Lorentz Schmidt

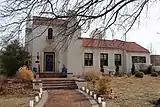
The C. M. Jackson house in Wichita, designed by Lorentz Schmidt & Company and completed in 1924.

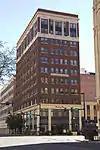
The Brown Building in Wichita, designed by Schmidt, Boucher & Overend and completed in 1927.

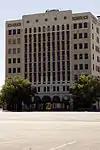
The Ellis-Singleton Building in Wichita, designed by Schmidt, Boucher & Overend and completed in 1929.

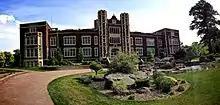
Pioneer Hall of Kansas Wesleyan University, designed by Schmidt, Boucher & Overend and completed in 1930.

Lorentz Schmidt (April 25, 1884 – February 5, 1952) was a prominent architect in Kansas. He practiced in Wichita, Kansas from 1915 until his death in 1952.